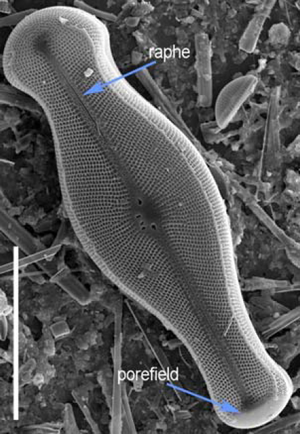
Les Bacillariophycidae sont une sous-classe d’algues diatomées de la classe des Bacillariophyceae.
Didymosphenia geminata, dénommée couramment en anglais : « didymo » ou « rock snot », est une espèce de diatomées de la famille des Gomphonemataceae, et qui produit des nuisances en développant des efflorescences algales dans l'eau des rivières et des ruisseaux, dont la température reste froide avec un faible taux de nutriments. C'est une espèce native de l'hémisphère Nord, et qui est considérée comme une espèce invasive en Australie, en Nouvelle-Zélande et aussi au Chili. Bien que de caractère autochtone, elle a pris un aspect invasif depuis les années 1980. Elle n'est pas considérée comme un risque significatif pour la santé humaine, mais elle peut affecter les ruisseaux qui sont l'habitat et la source de nourriture des poissons et provoquer des réactions déplaisantes. Cette algue microscopique peut se développer dans une seule goutte d'eau.
Les Cymbellales sont un ordre d’algues diatomées de la classe des Bacillariophyceae, sous-classe des Bacillariophycidae.